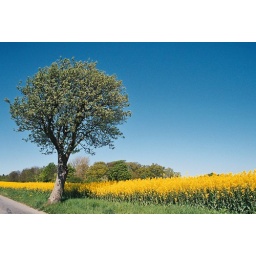
A tree towers over bright yellow plants